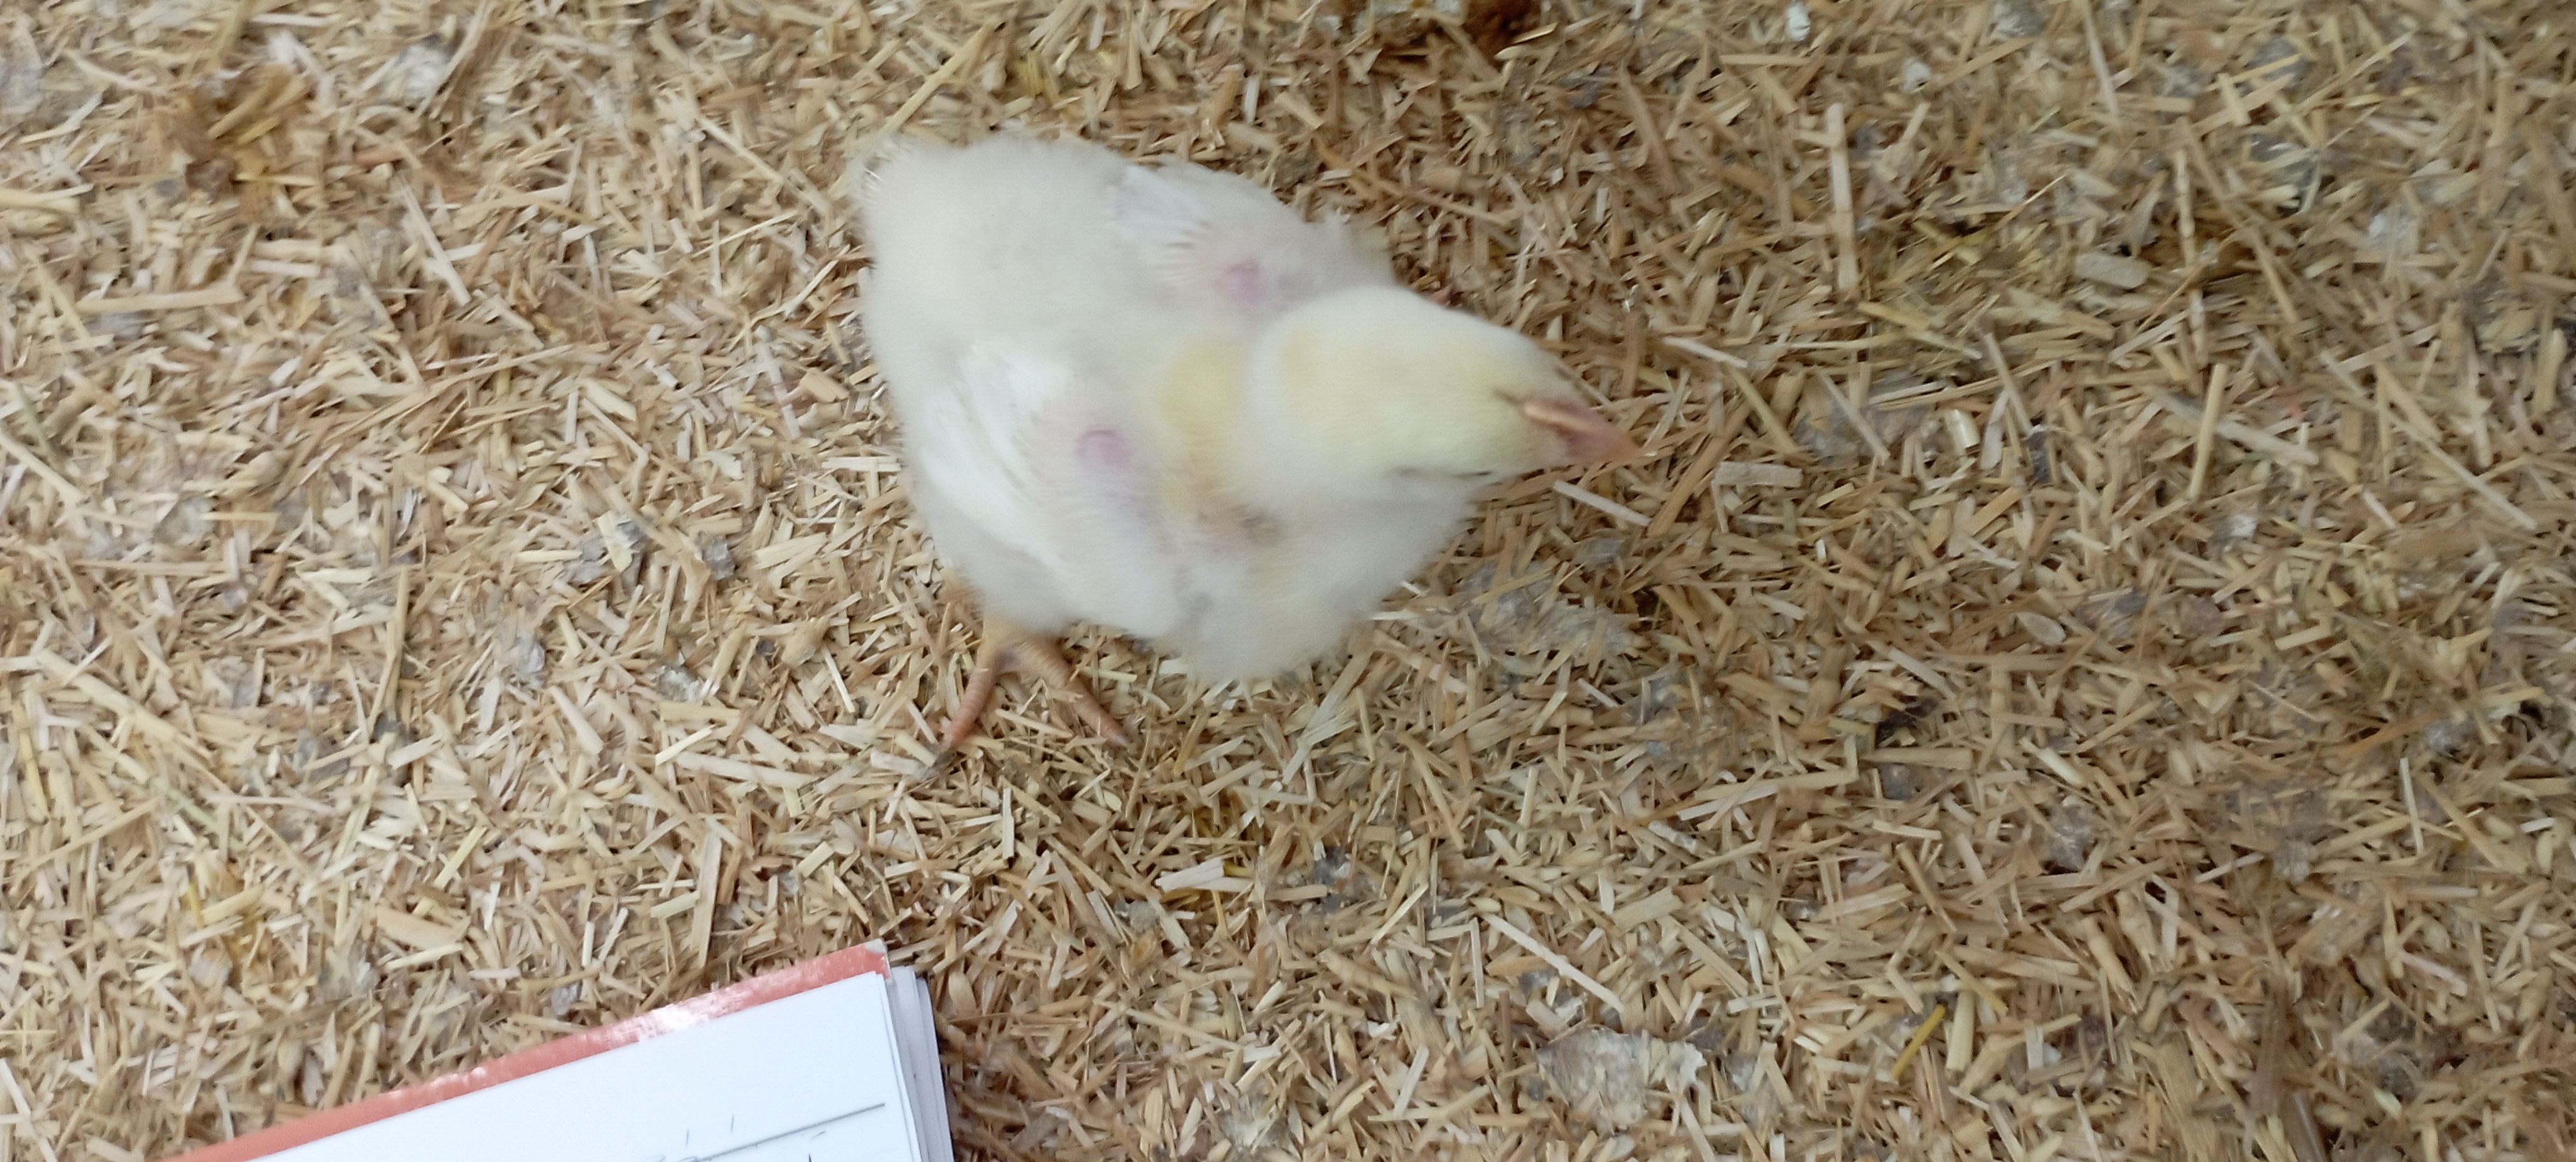
Weight: 389 g